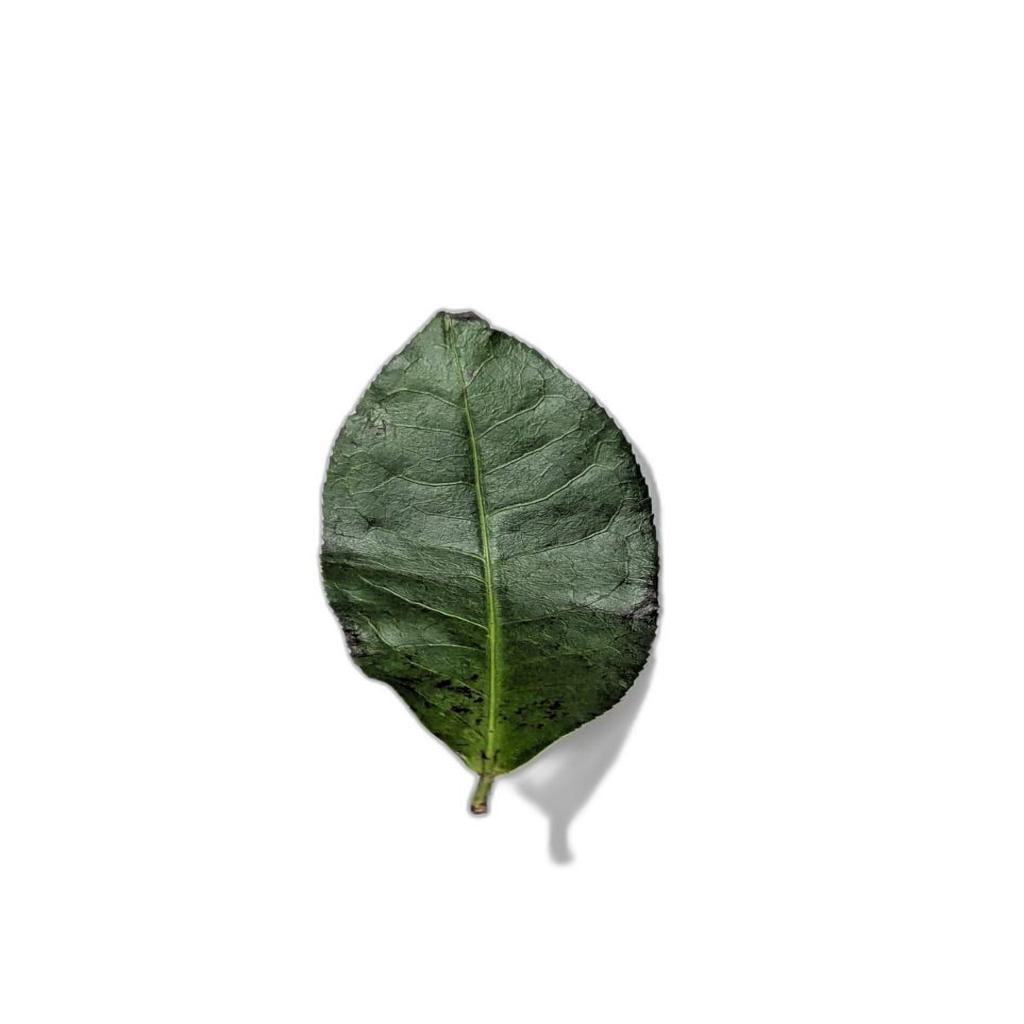
Label: Healthy